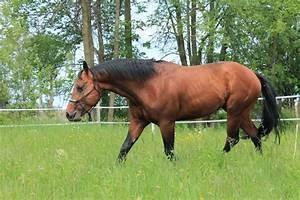
horse